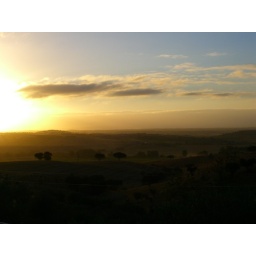
couldn't sleep so went for a wander, on top of a hill in a remote area of Portugal from the roof of a bakers